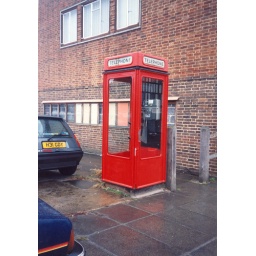
Long gone K8 telephone box in Haywards Heath